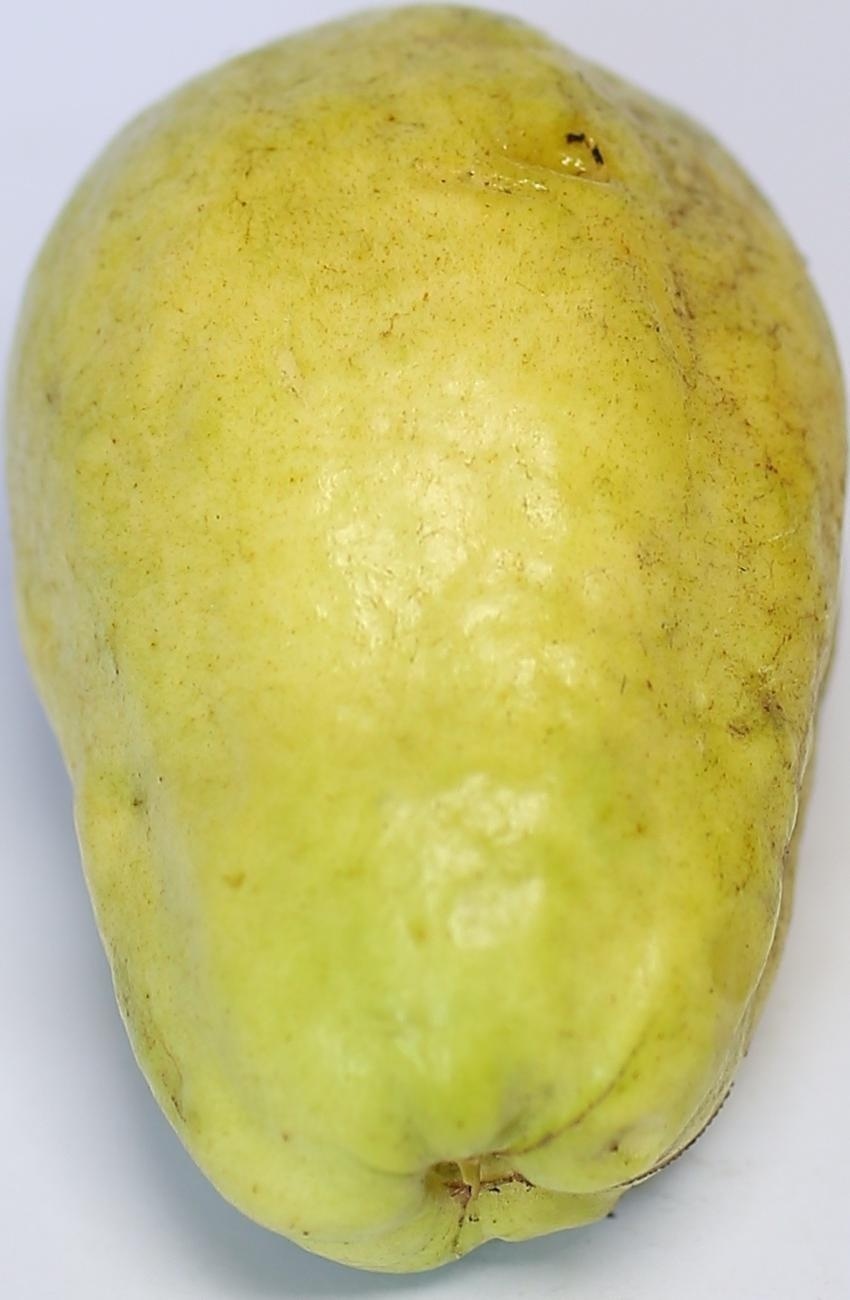
Maturity: mature-green
Variety: thadhrami